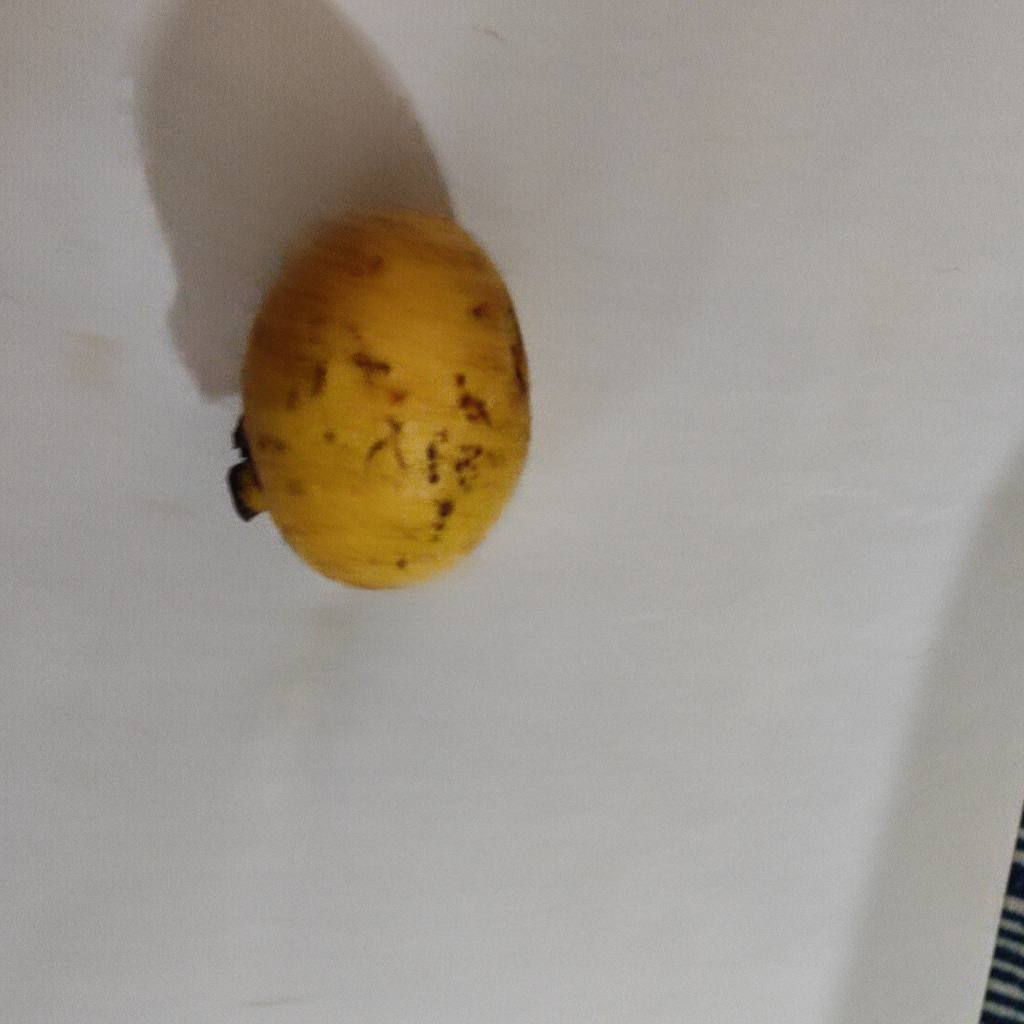
Crop: guava
Quality class: Class_B